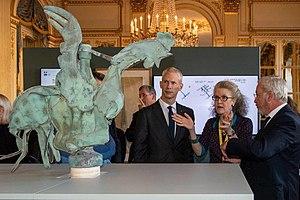
Trésors de Notre-Dame de Paris exposés au ministère de la Culture
L’incendie de Notre-Dame de Paris est un incendie majeur survenu à la cathédrale Notre-Dame de Paris, les 15 et 16 avril 2019, pendant près de 15 heures.
La flèche de Notre-Dame de Paris est la flèche qui surmonte la croisée du transept de la cathédrale Notre-Dame de Paris.